The Gabe Dixon Band

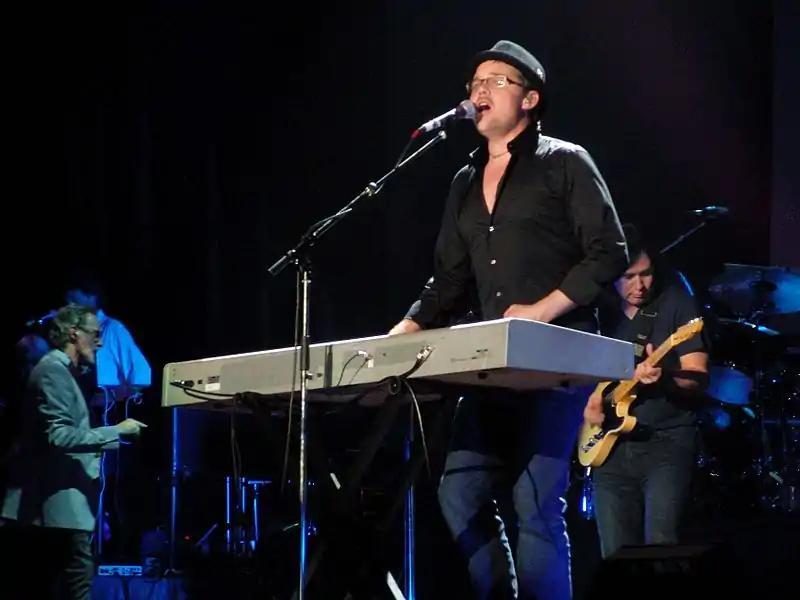
Gabe Dixon during a Supertramp concert at Madrid in 2010.

The Gabe Dixon Band were a three-piece band that was formed in the fall of 1998 at the University of Miami. The band played piano-driven rock and was named after Gabe Dixon, the lead vocalist and pianist of the band. After the band broke up in 2010, Dixon has continued as a solo artist.